Sri Lankan Tamils

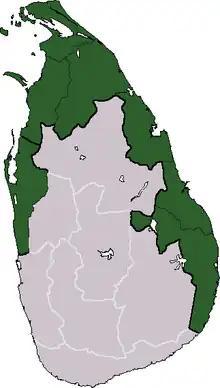
Territorial claims for the state of Tamil Eelam by various Tamil groups

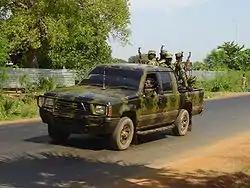
Tamil rebels in a pick-up truck in Kilinochchi in 2004

In 1981, about eighty percent of Sri Lankan Tamils were Hindus who followed the Shaiva sect. The rest were mostly Roman Catholics who converted after the Portuguese conquest of Jaffna Kingdom. There is also a small minority of Protestants due to missionary efforts in the 18th century by organisations such as the American Ceylon Mission. Most Tamils who inhabit the Western Province are Roman Catholics, while those of the Northern and Eastern Provinces are mainly Hindu. Pentecostal and other churches, such as Jehovah's Witnesses, are active among the internally displaced and refugee populations. The 2012 Sri Lanka Census revealed a Buddhist population of 22,254 amongst Sri Lankan Tamils, i.e. roughly 1% of all Sri Lankan Tamils in Sri Lanka.